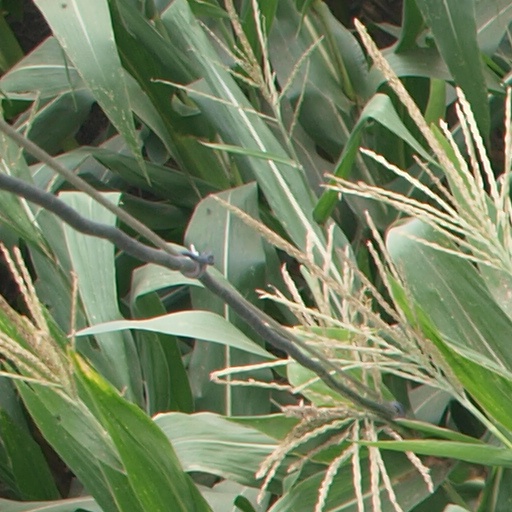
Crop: maize; corn